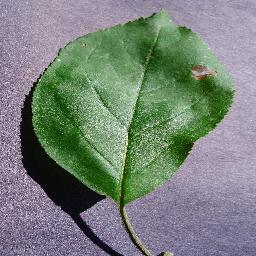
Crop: apple
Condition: black_rot